Seaside resort

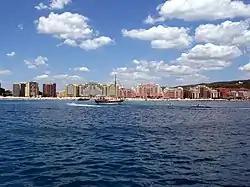
Sunny Beach in Bulgaria

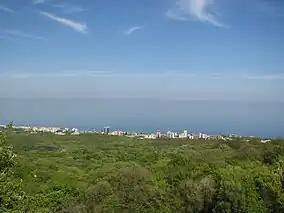
The coast around Golden Sands with the neighbouring nature park

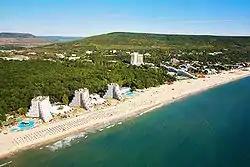
Albena in Bulgaria

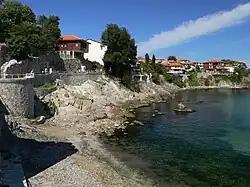
Sozopol

Seaside resorts on the Flemish coast of West-Vlaanderen exist at the famous Knokke, Ostend and also De Panne and coastal towns along the North Sea served by the coastal tramway Kusttram run by De Lijn.